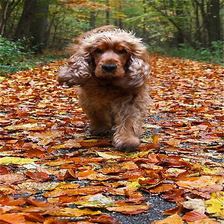
Species: dog
Breed: english cocker spaniel